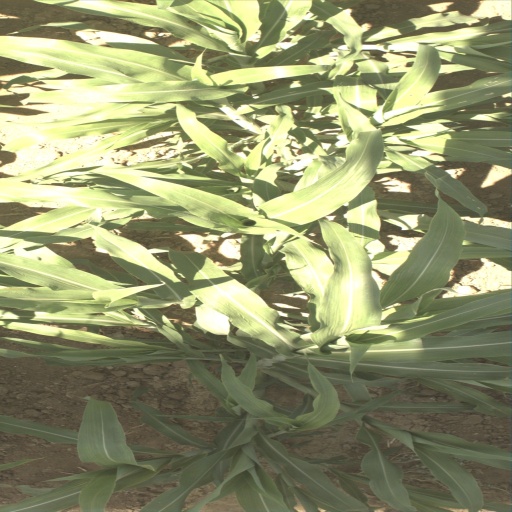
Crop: sorghum